New Beaver Field

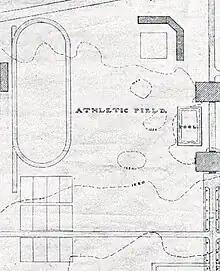
Proposed plans for the New Beaver Field.

In the early 1900s Penn State announced its plans to create an athletic complex northeast of Rec Hall on undeveloped land. The complex would contain a football field, track, lacrosse field, soccer field and baseball field. Making way for the new athletic fields, construction began by leveling the 18 acres of land the complex would sit on. The university was loaned wagons and scrapers for the project by alumnus A. C. Reed and the team of workers led by Bellefonte, Pennsylvania builder R. B. Taylor began to clear the land. Once completed the team of builders began digging drainage ditches and laying water pipes for upkeep of the fields. The construction team was paid a total of $15,000 for the excavation and $8,000 for ditch and pipe work bringing the total cost to $23,000.The state of Pennsylvania appropriated $15,000 for the field complex project. The university repurposed the existing grandstands from the old Beaver Field which sat 200 and built two wooden bleachers on either side that sat 1,000 people, giving the stadium an initial total capacity of 1,200. Once finished the 17-acre complex was one of the largest athletic fields in the United States.